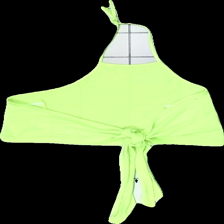
View: back
Type: Top
Category: Ladies
Brand: Not in the list
Brand text on label: SHEIN
Colors: Green
Material: 100% Polyester
Pattern: Other
Cut: Cropped
Size: S
Season: All
Price range: <50
Recommended usage: Reuse